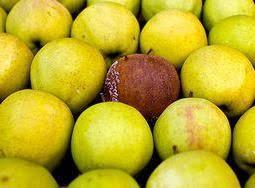
Label: apples